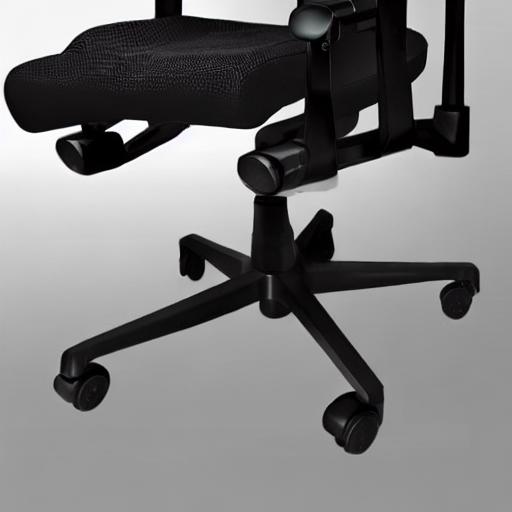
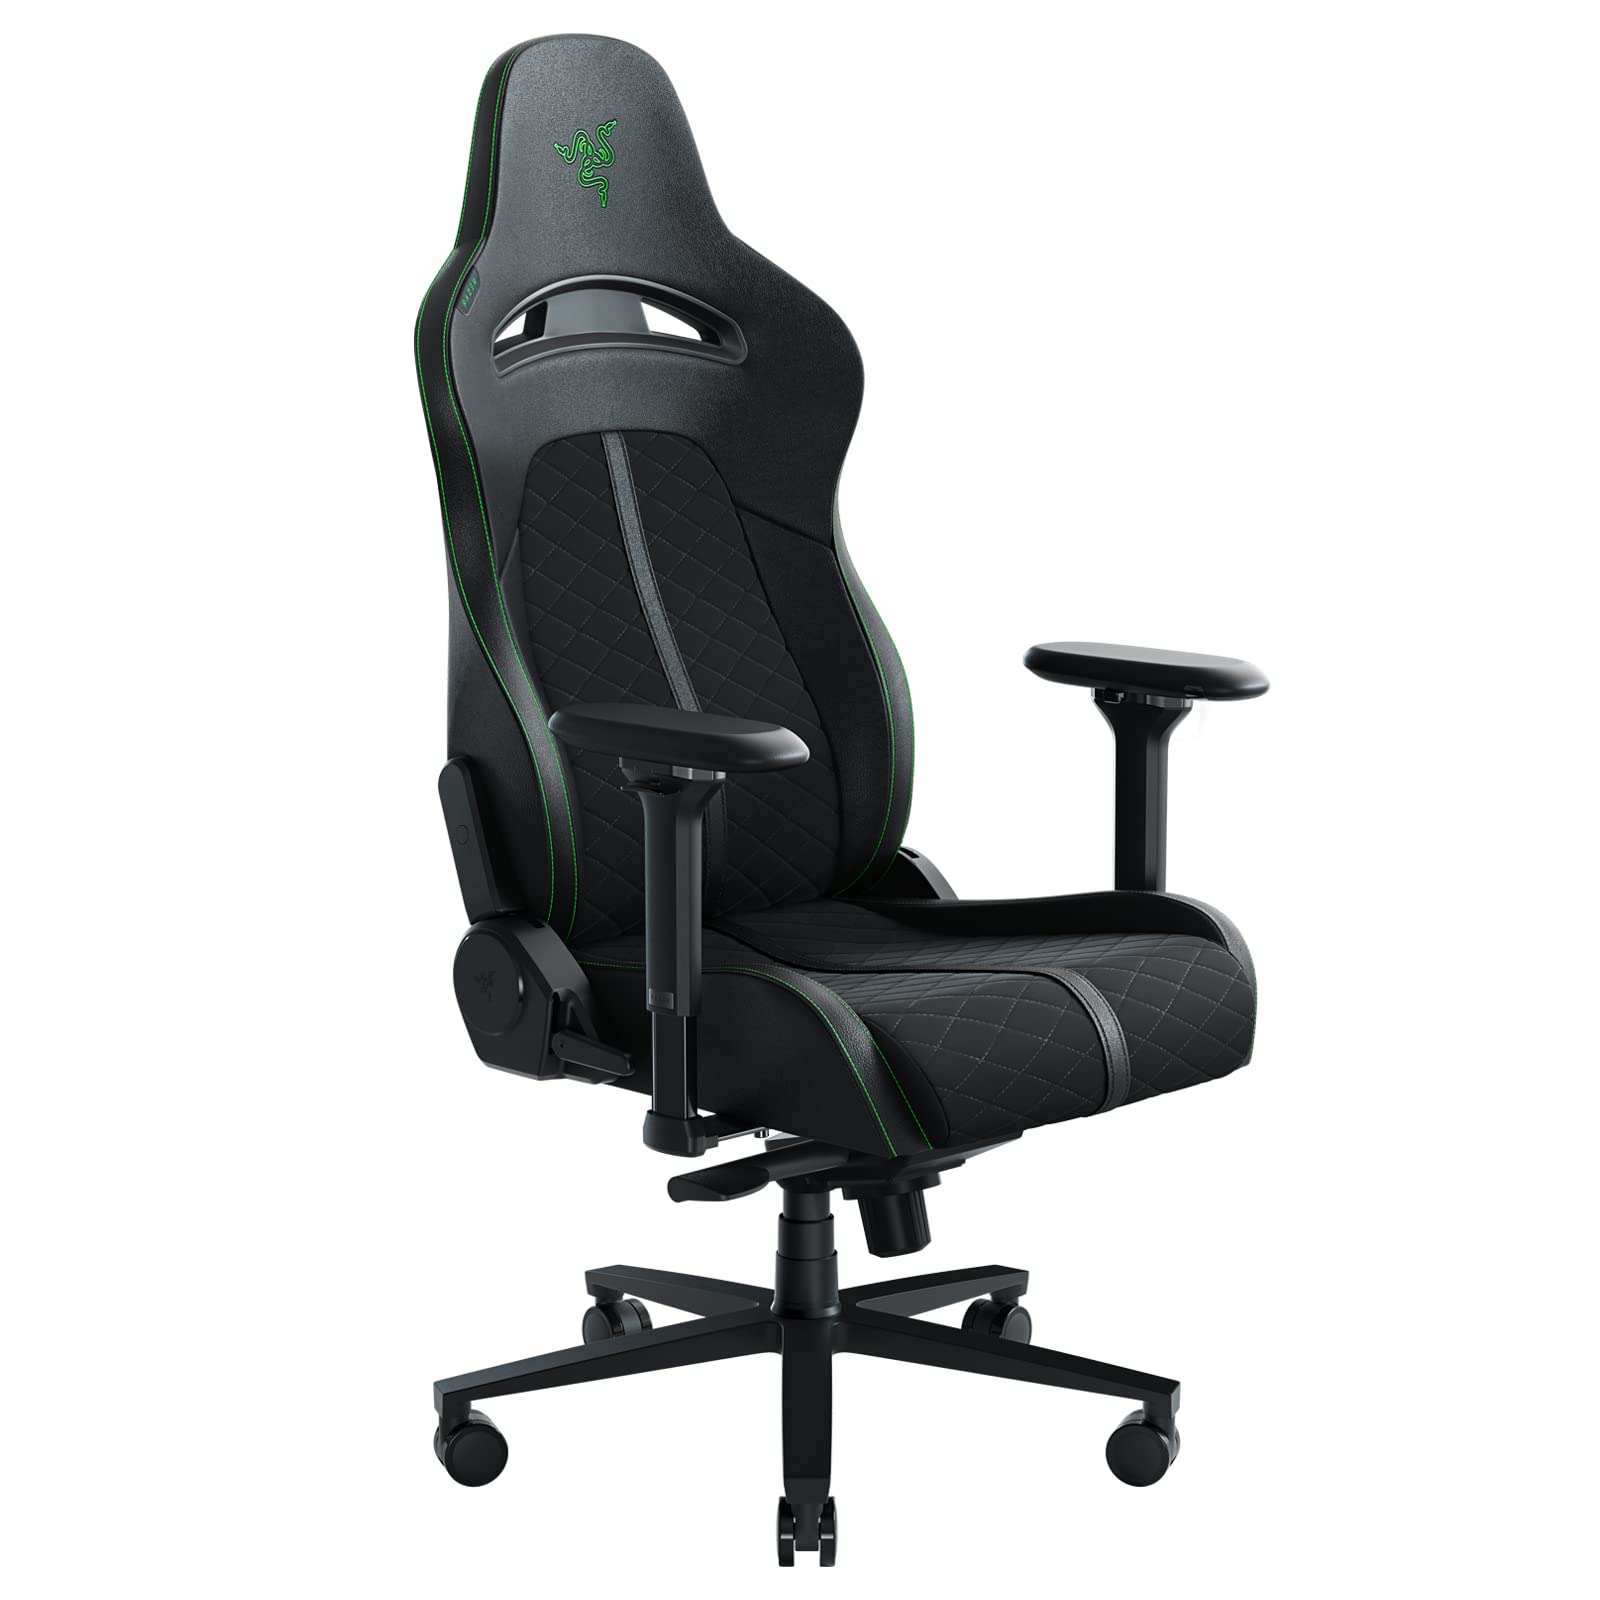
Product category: items_chair
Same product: no